Mexican Repatriation

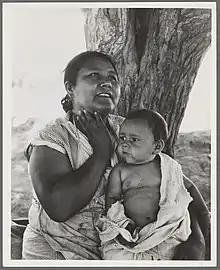
California mother describes voluntary repatriation: "Sometimes I tell my children that I would like to go to Mexico, but they tell me, 'We don't want to go, we belong here.'" (1935 photograph by Dorothea Lange).

With the U.S. victory in the Mexican–American War, the Gadsden Purchase, and the annexation of the Republic of Texas, much of the present-day states of California, Nevada, Utah, New Mexico, Arizona, and parts of Texas, Colorado, and Wyoming, were ceded to the United States. This land was roughly half of Mexico's pre-war territory.